Tuxedo floating nightclubs

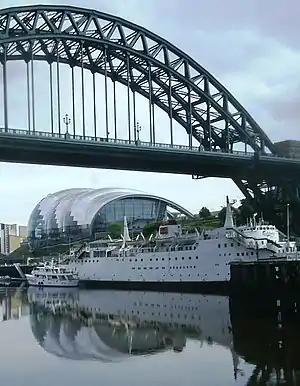
The "Tuxedo Princess" moored beneath the Tyne Bridge, September 2005. The Glasshouse is the building in the background.

The Tuxedo Princess (ex-TSS "Caledonian Princess") and Tuxedo Royale (ex-TSS "Dover") were two former car ferries used as permanently moored floating nightclubs in the United Kingdom from the 1980s to the 2000s. Both ships saw use on the River Tyne at different times, while the "Princess" also saw use on the River Clyde in Glasgow, and the "Royale" on the River Tees in Middlesbrough.